Okhreni

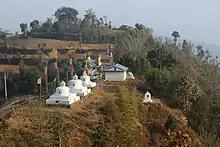
Chyasku Bhanjyang, Okhreni

Okhreni was a village development committee in Ramechhap District in the Janakpur Zone of north-eastern Nepal now it has included on Ramechhap municipality. At the time of the 1991 Nepal census it had a population of 3,007 people living in 549 individual households.